Umlaut (diacritic)

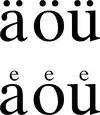
Modern and old forms of umlaut

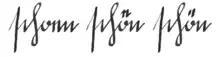
Illustration of the development of umlaut: ⇨ ⇨ ('beautiful'). The Sütterlin script used here is a later development, however.

The Germanic umlaut is a specific historical phenomenon of vowel-fronting in German and other Germanic languages, including English. English examples are 'man ~ men' and 'foot ~ feet' (from Proto-Germanic , pl. ), but English orthography does not indicate this vowel change using the umlaut diacritic.